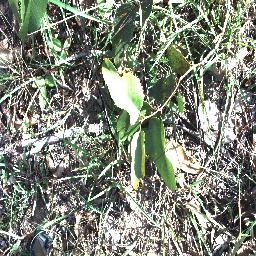
Label: negative